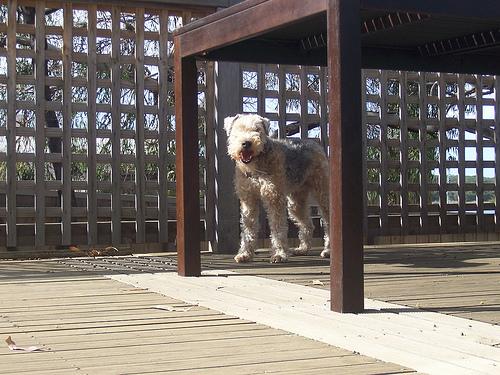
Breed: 216-n000017-Lakeland_terrier